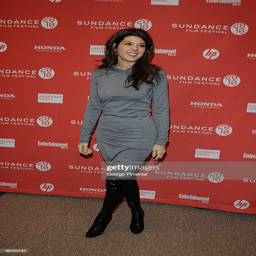
actor attends the premiere during festival .